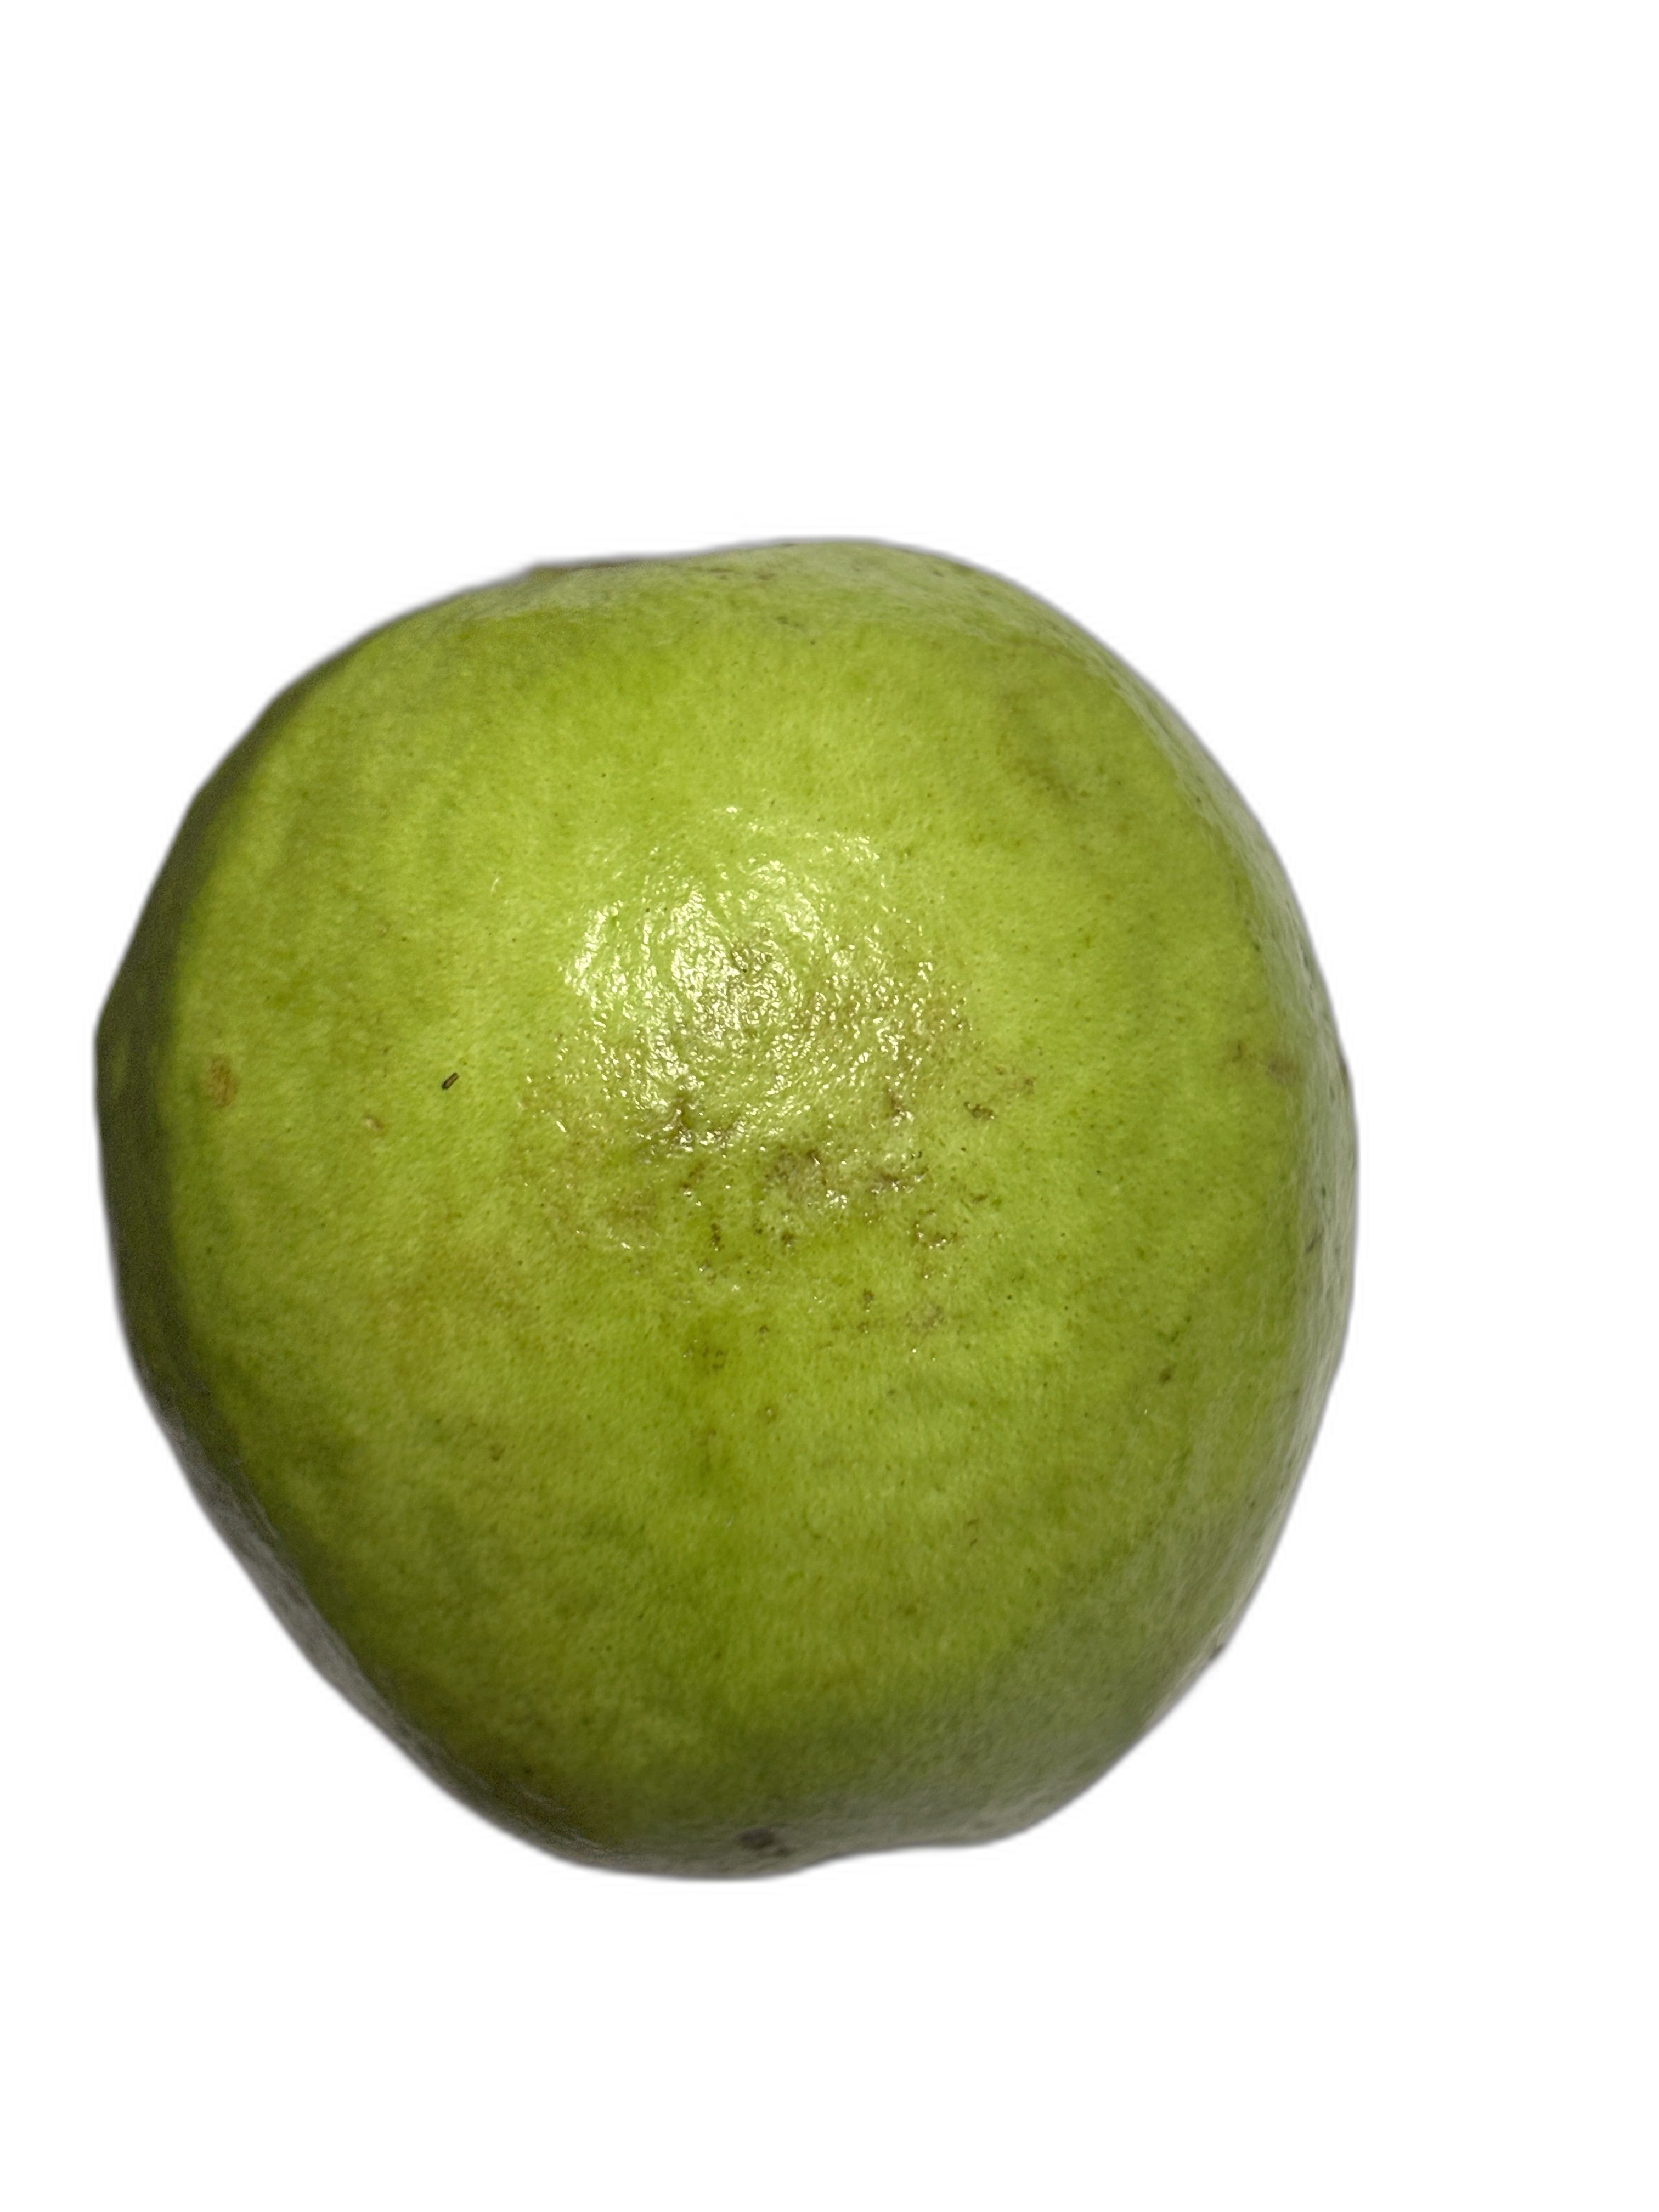
Plant part: fruit
Disease: Healthy